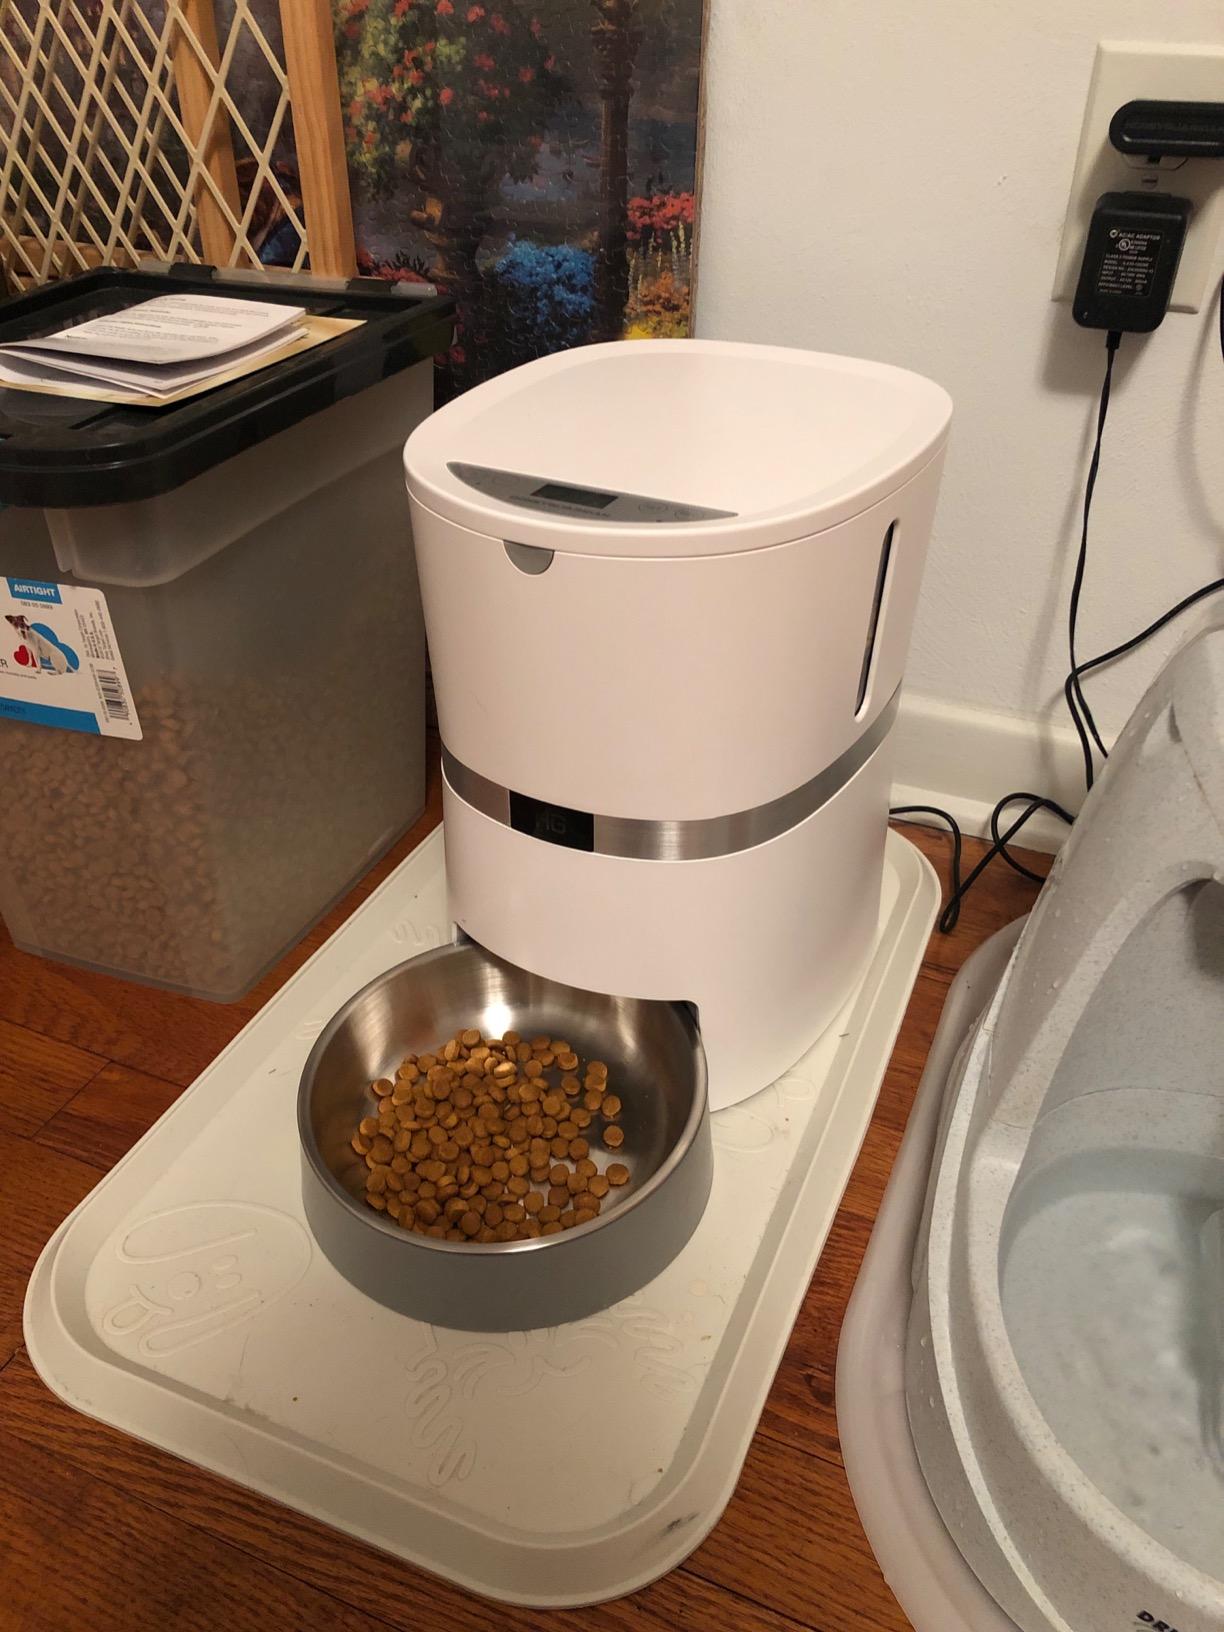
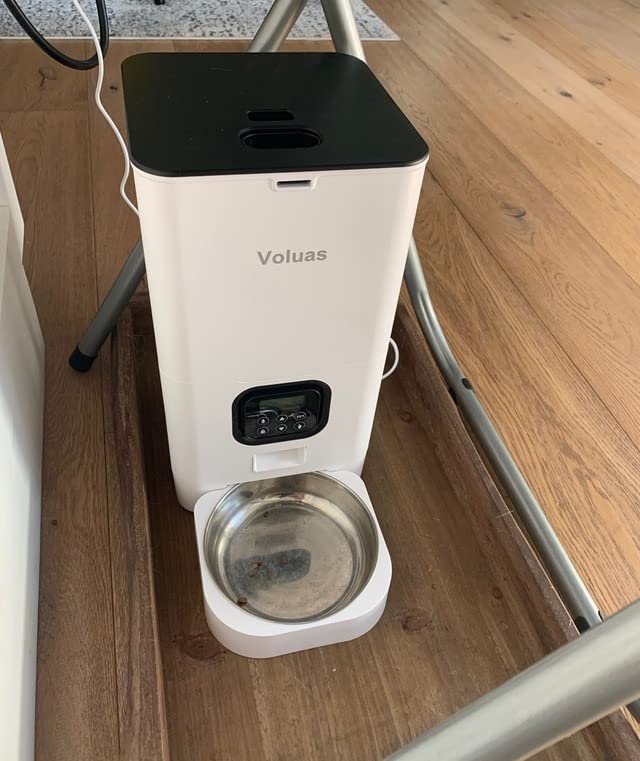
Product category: items_feeder
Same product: no